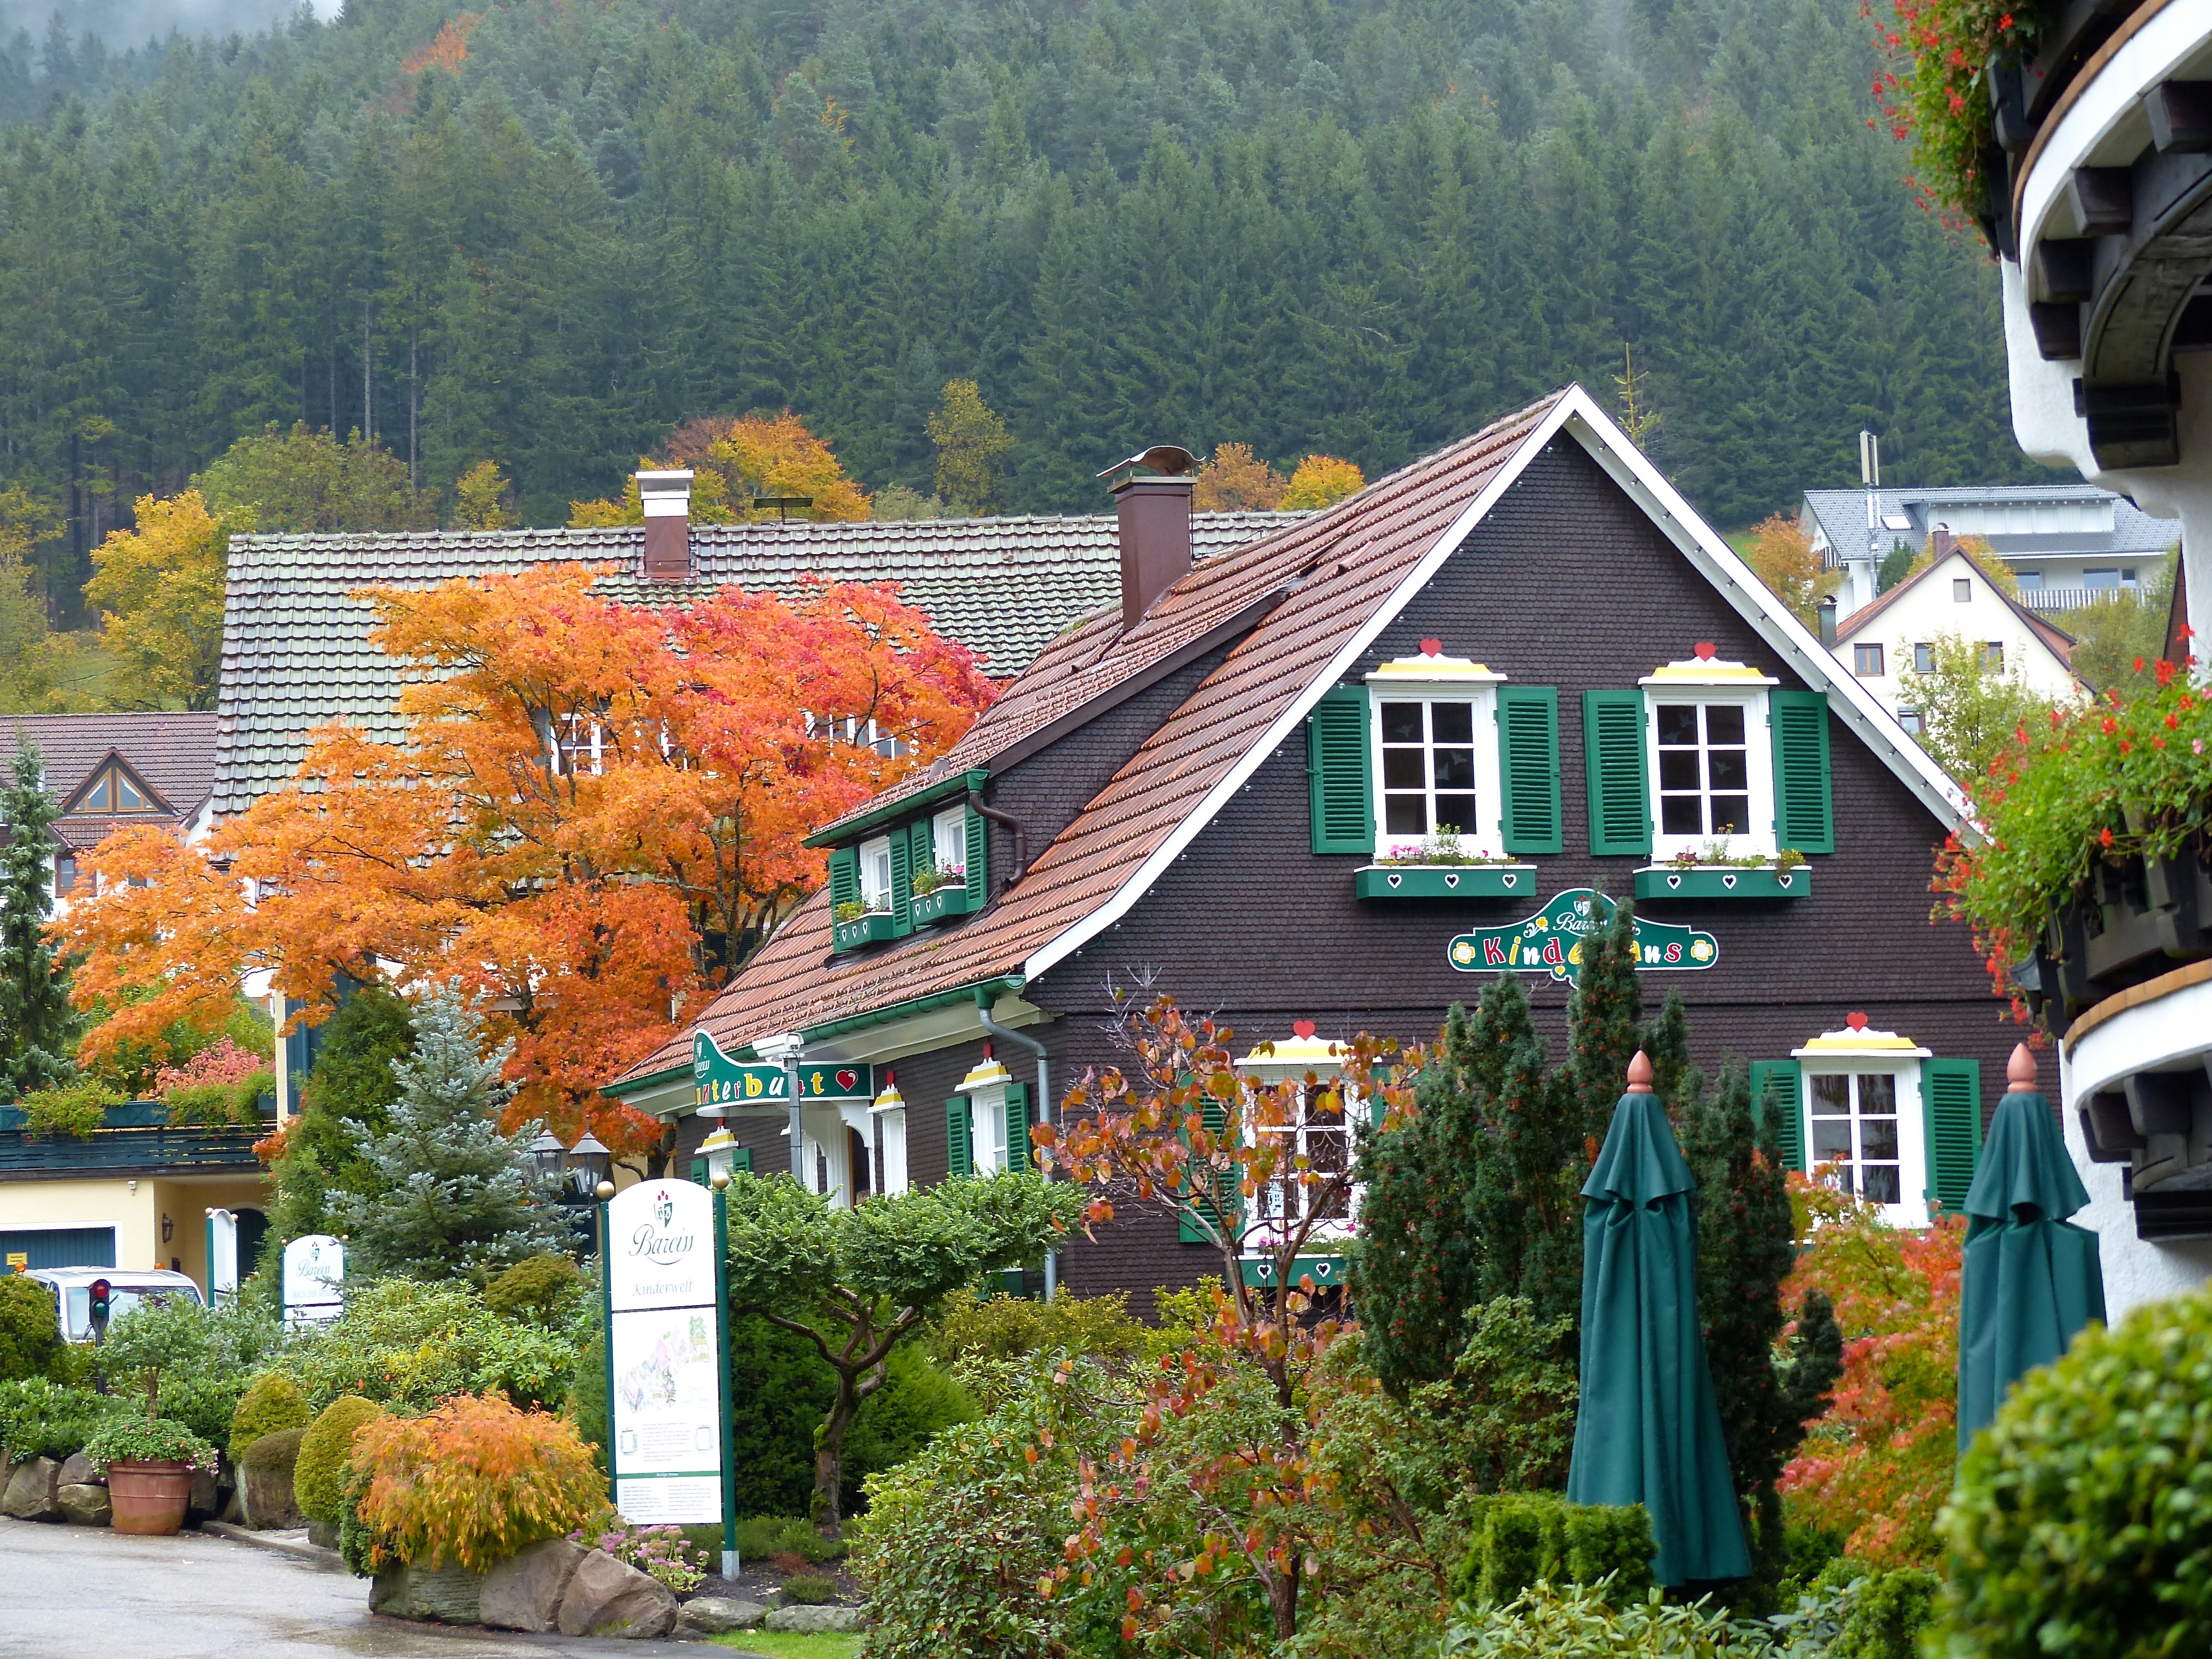
landscape, tree, forest, hiking, house, fall, flower, town, home, travel, village, suburb, foliage, europe, cottage, autumn, black, garden, tourism, season, trees, leaves, children, hotel, germany, schwarzwald, estate, baiersbronn, mitteltal, bareiss, neighbourhood, rural area, playhouse, residential area